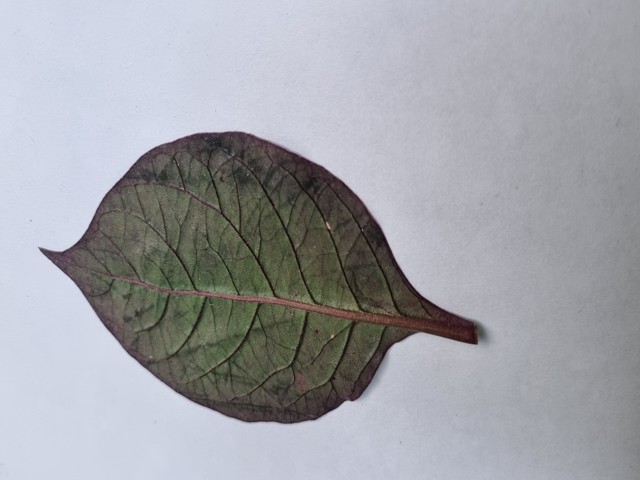
Plant: kalochitra